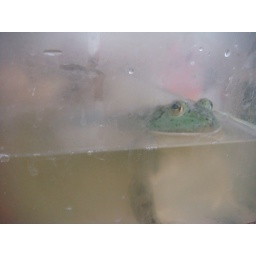
Frog in a fish market in Philadelphia's Chinatown